Wes Scantlin

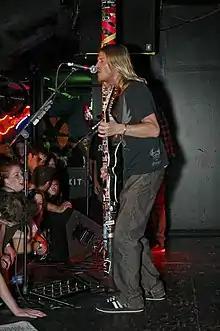
Scantlin in 2008

On September 4, 2012, he was arrested for drunk and disorderly conduct on a cross-country flight from Boston to Los Angeles; the plane had to make an emergency landing in Austin, Texas, where Scantlin was charged with public intoxication.